Thomas-Claude Renart de Fuchsamberg Amblimont

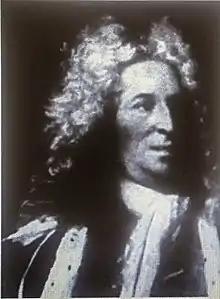

Thomas Claude Bernard Renart de Fuchsamberg, marquis d'Amblimont (1642 – 17 August 1700) was a French Navy officer, nobleman and colonial administrator who served as governor general of the French Antilles. He is best known for his 1674 defense of Martinique against Dutch forces under Admiral Michiel de Ruyter, where he was captain of a warship that played a critical role in driving the Dutch land forces off their beachhead.